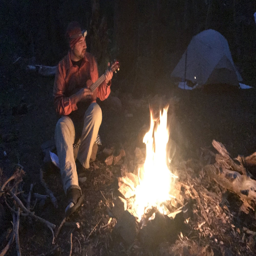
person brings music to the campfire